Architecture of Monaco

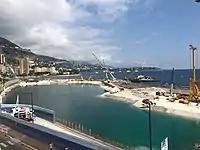
Some land reclamation for Mareterra (Le Portier) expansion

Monte Carlo has many fine Belle Époque buildings, the most famous being the Monte Carlo Casino. Belle Époque translates to Beautiful Age (referring to the time period between 1871 and 1914), and heavily influenced Monaco's architectural development. The period can be categorised by the stylistic characteristics of Art Nouveau, which consisted of natural forms, structures, flowers, plants and curved lines. The Monagasque architecture was focused on harmonising man made structures with the natural environment.